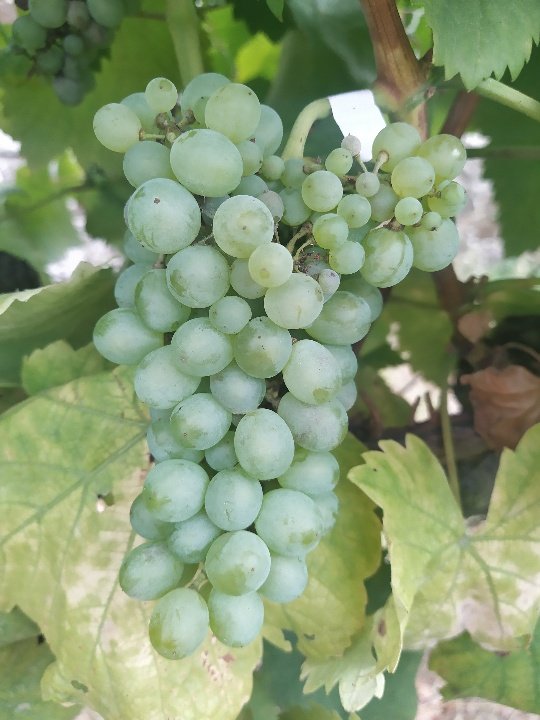
Berries visible: 77
Grape clusters: 2